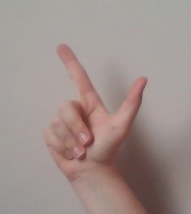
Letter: laam